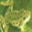
Label: frog